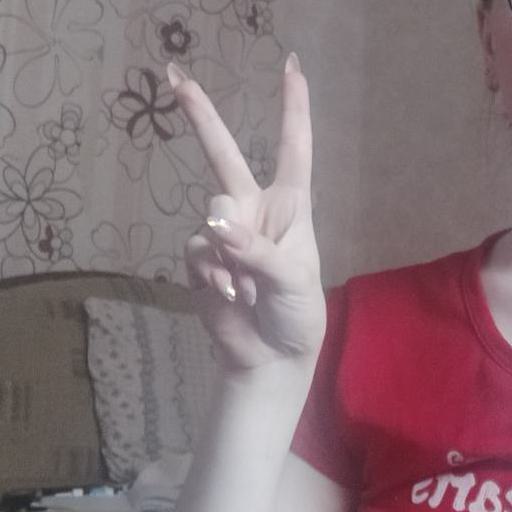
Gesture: peace